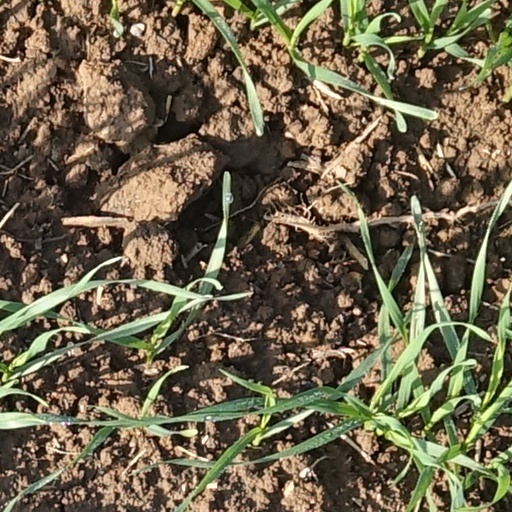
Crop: wheat